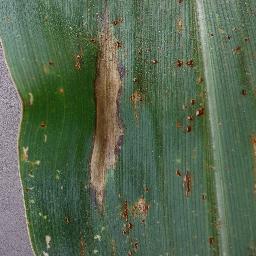
Label: Corn___Northern_Leaf_Blight